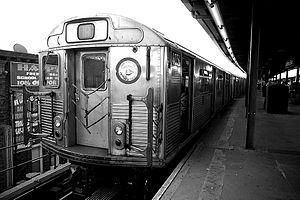
Une rame de métro de type R38 à Lefferts Boulevard terminus dans le quartier Ozone Park à Queens.